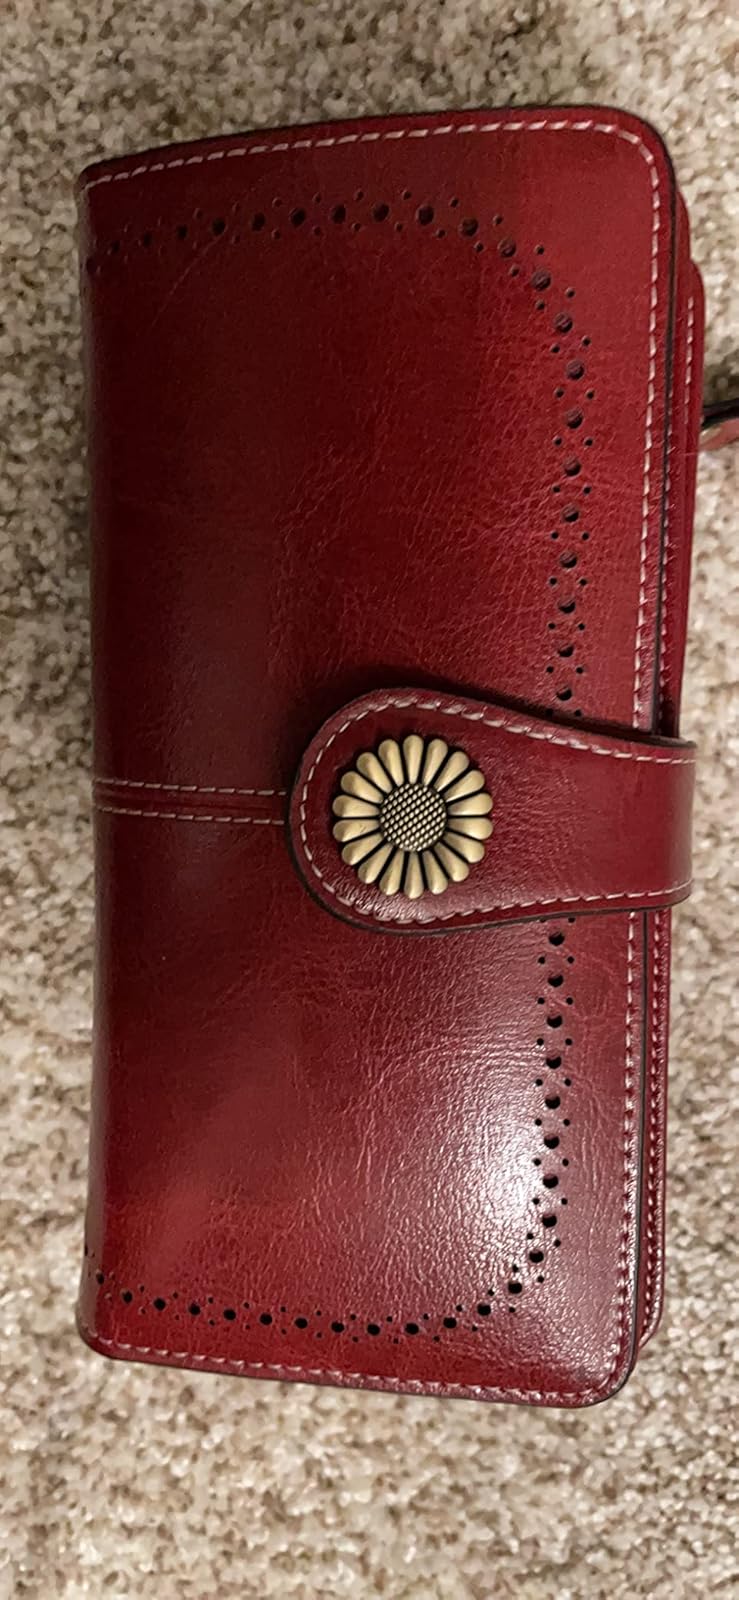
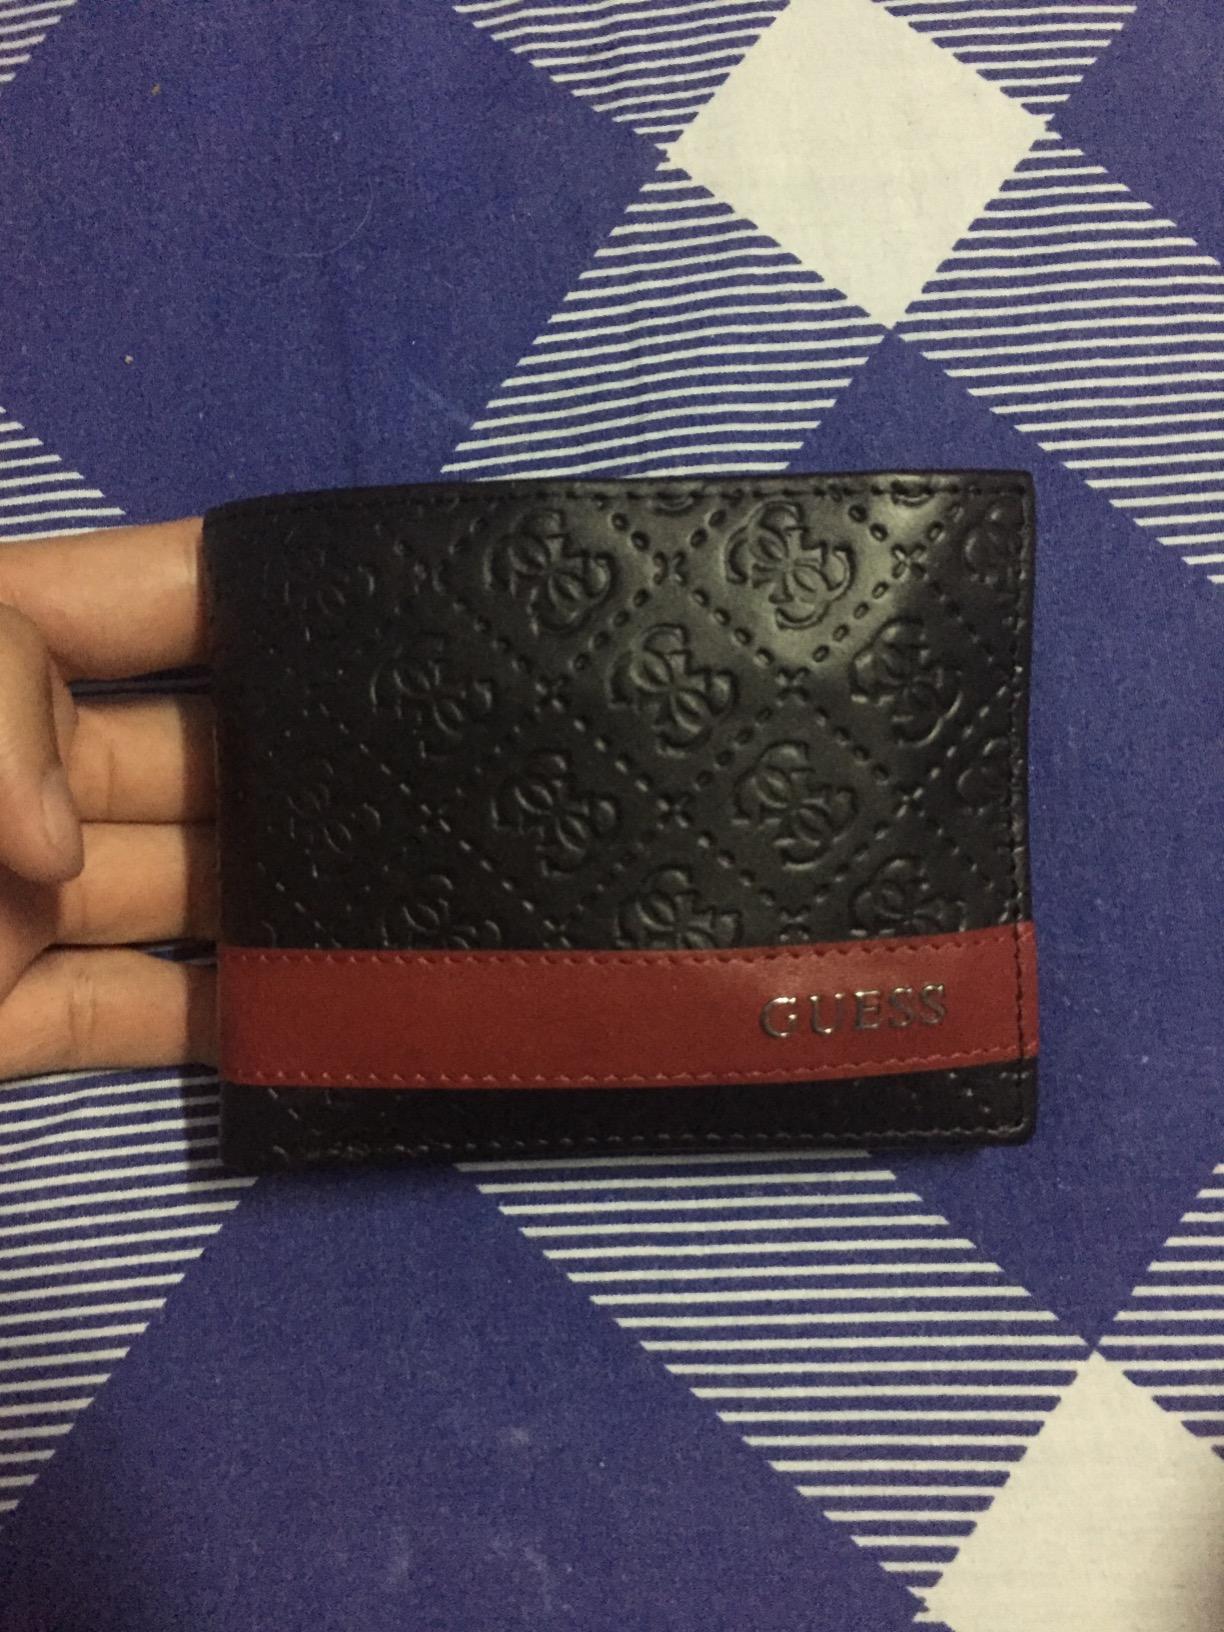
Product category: accessories_wallet
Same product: no